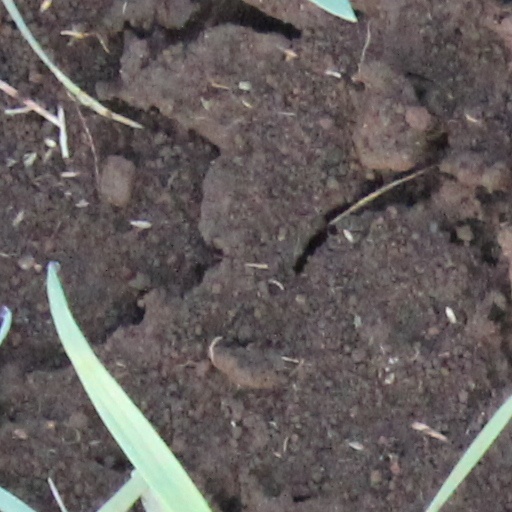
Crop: wheat